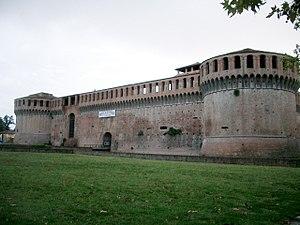
Imola est une ville italienne de la ville métropolitaine de Bologne en Émilie-Romagne.